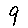
Label: 9